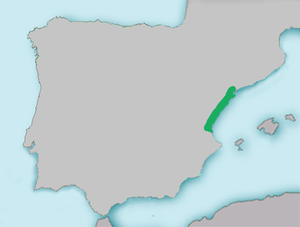
Cette liste commentée recense l'ichtyofaune d'eau douce en France métropolitaine. Elle répertorie les espèces de poissons dulçaquicoles français actuels et celles qui ont été récemment classifiées comme éteintes. Comme ici n'est référencé que la France métropolitaine, cette liste ne comptabilise pas les animaux présents dans les territoires de la France d'outre-mer, qui sont des régions disséminées un peu partout dans le monde.